Dexter's Laboratory: Mandark's Lab?

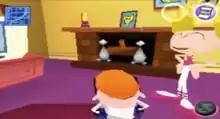
Dexter's sister Dee Dee issues him a challenge.

Based on the television series, the game is set in both Dexter's house and laboratory. The game's single-player is divided into four levels with each contain puzzling challenges that feature various inventions Dexter has created. Each level contains two minigames which the player must find and complete to advance to the next level. The game features a total of eight minigames which can be played alone or in a two-player mode, with one person playing as Dexter and the other as Mandark. The minigames include Dee Dee's Dance Off, Cootie Call, Up N Atom, and Dexter Dodge Ball. In each level, players can also unlock a different improved invention by collecting four blueprint pieces hidden in the level. The improved inventions make it easier to complete the minigames in that level. While the main game features 3D cel-shaded graphics, certain cutscenes are presented in the 2D animation style of the series. Unlockable extras are available through the "Dexter's Vault" entry on the main menu.